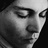
Emotion: sad